Sikorsky S-61R

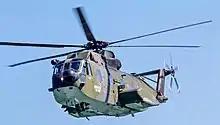
An Italian S-6R, 2014

Agusta began production in 1974 and delivered 22 helicopters as replacements for the Grumman HU-16 Albatross used for SAR (Search and Rescue) missions at sea. Italian Air Force AS-61R helicopters performed SAR missions under designation HH-3F in time of peace and C/SAR (Combat SAR) in time of crisis or during military assignment. All helicopters were operated by the five flights of the 15° Stormo "Stefano Cagna" and deployed in four bases across Italy.